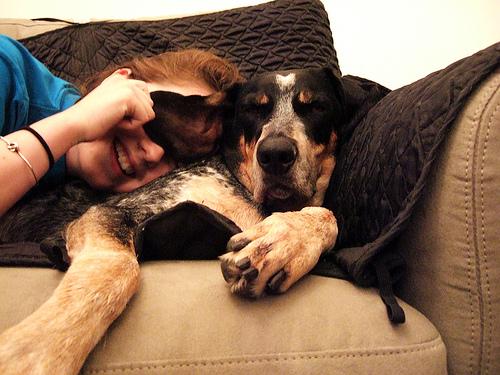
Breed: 217-n000050-bluetick